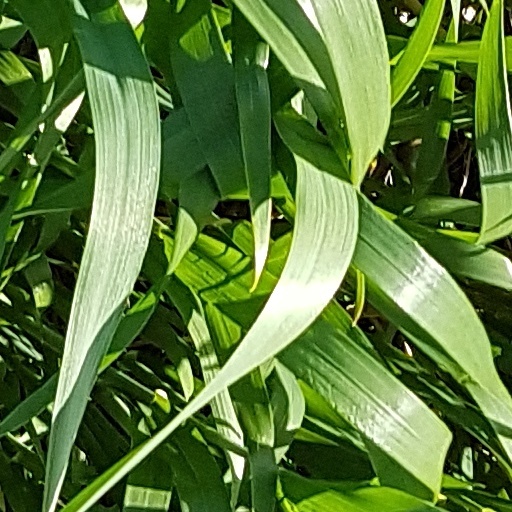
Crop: wheat